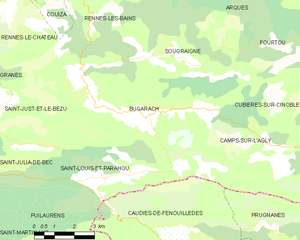
Carte des communes françaises: Bugarach